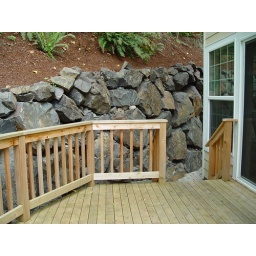
Deck, you can see how the rock wall wraps around the whole backyard